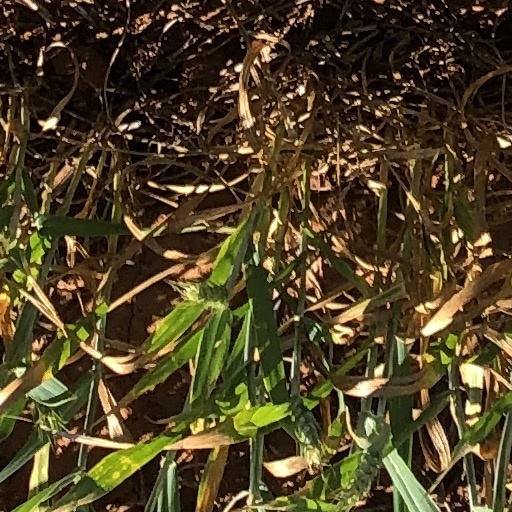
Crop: wheat